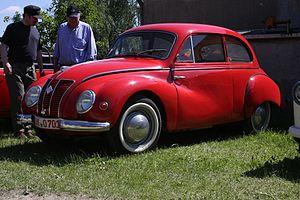
L’IFA F9 est une automobile produite entre 1950 et 1956 par le conglomérat industriel est-allemand IFA. Elle est issue de la DKW F9 qui aurait dû entrer en production en 1940, et dont quelques exemplaires de présérie avaient été assemblés en 1939.